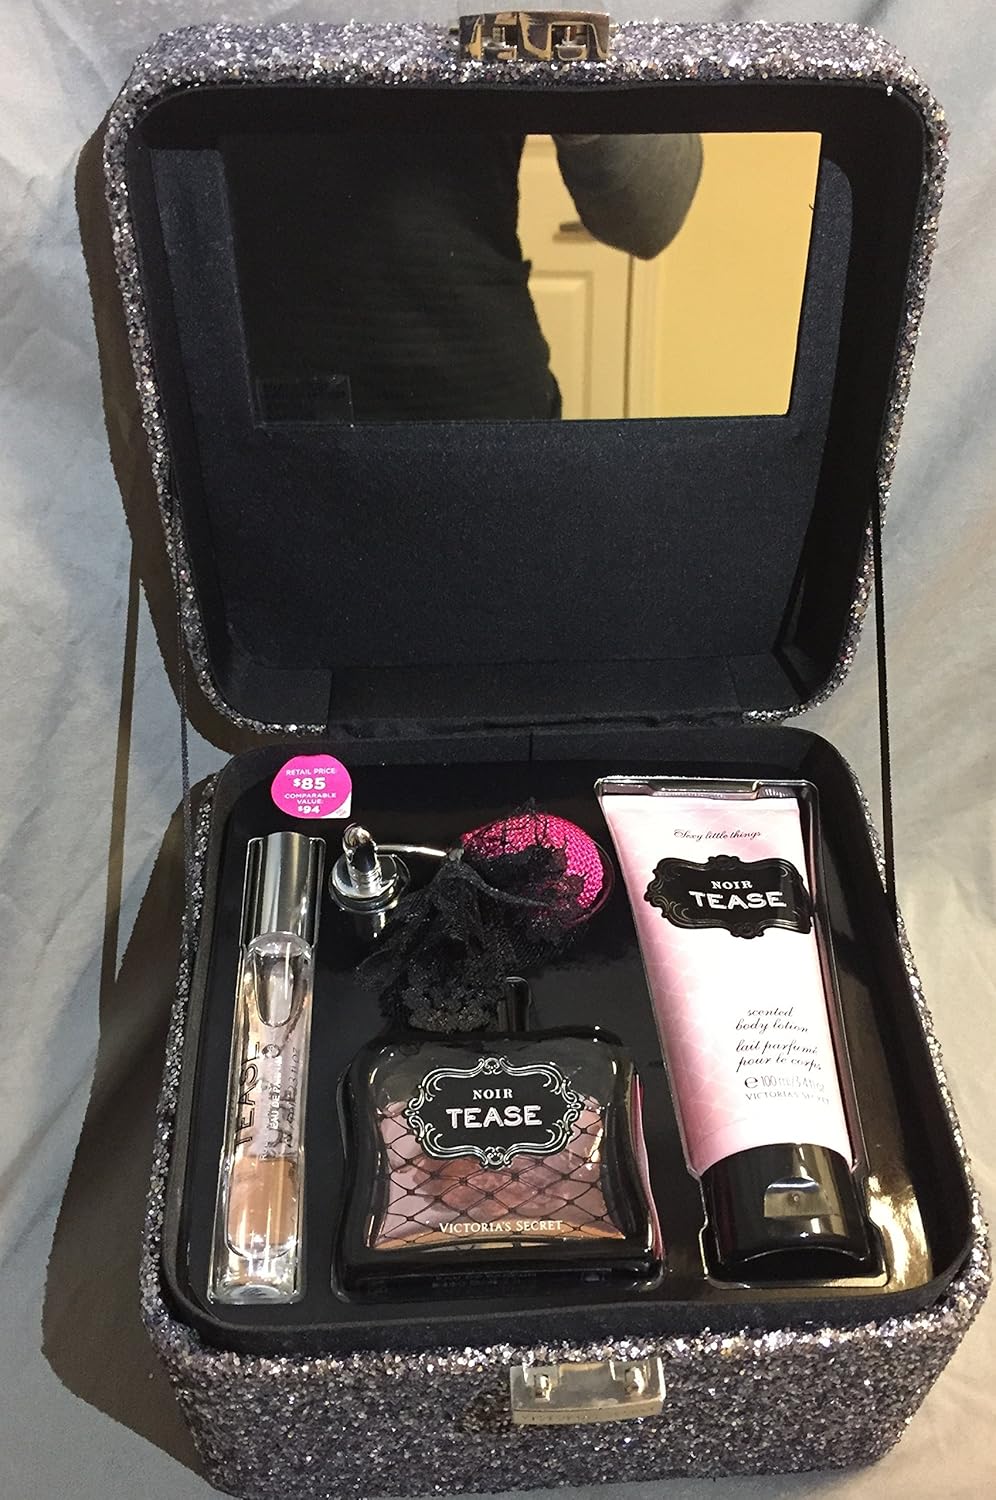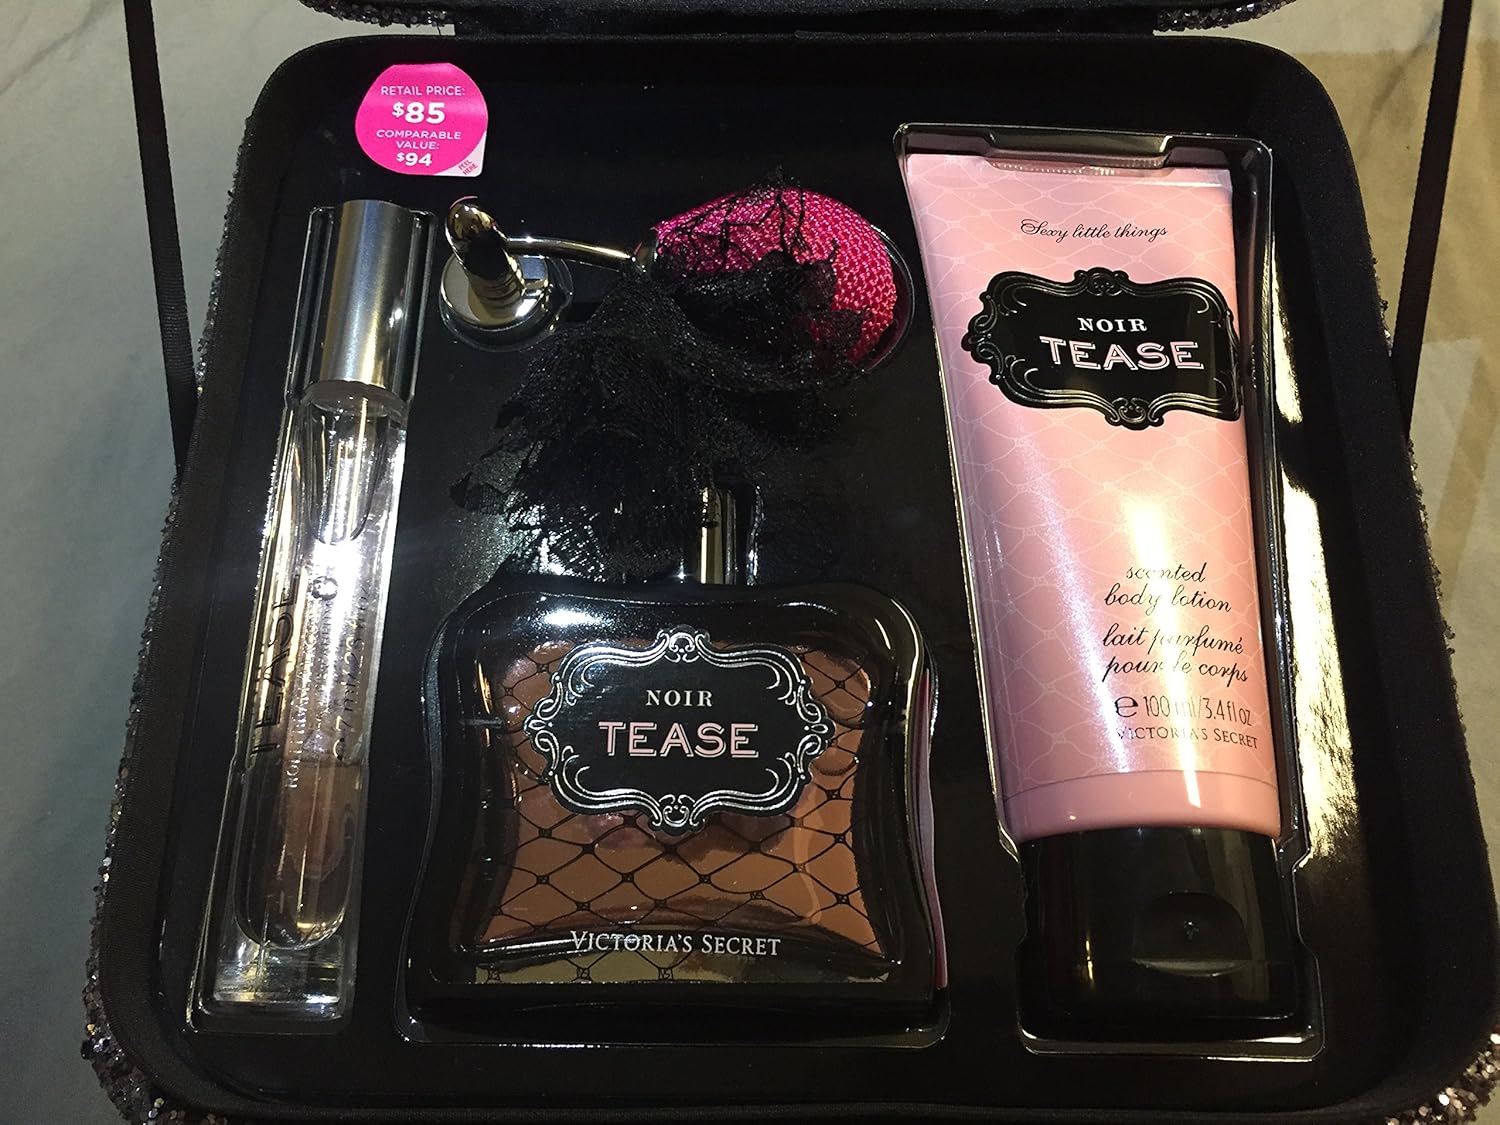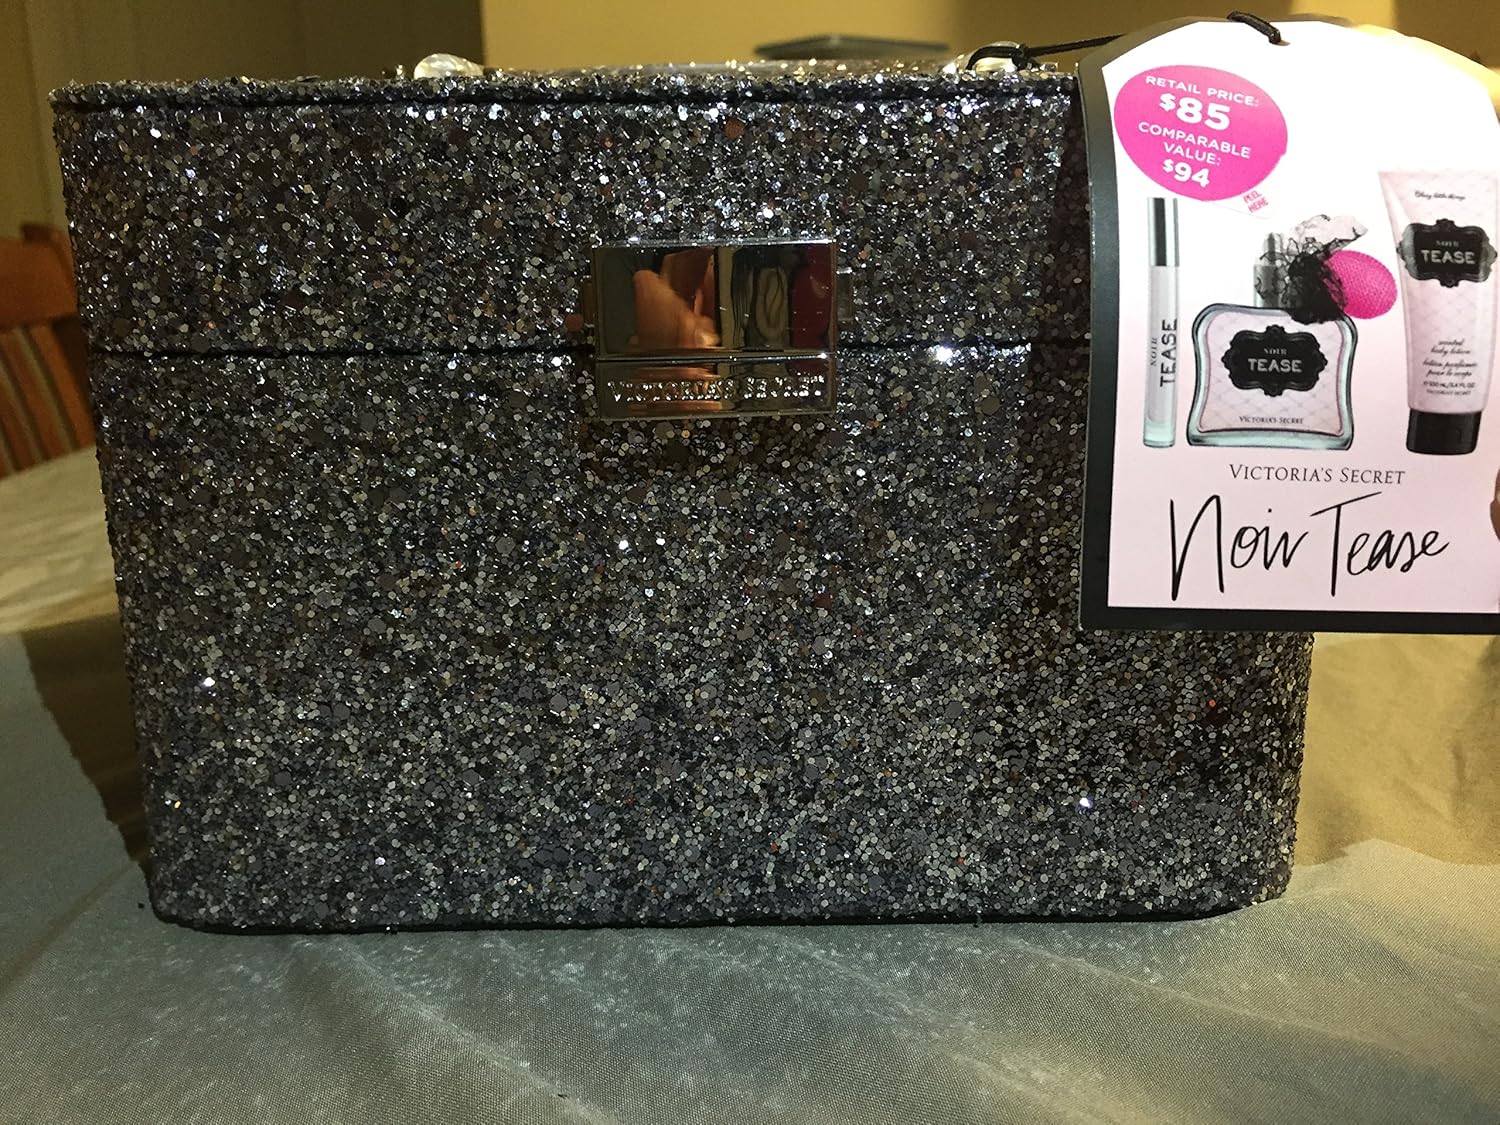
Victoria's Secret Noir Tease Perfume Set
Category: All Beauty
Black vanilla, frozen pear and blooming gardenia
Features: Black vanilla, frozen pear and blooming gardenia